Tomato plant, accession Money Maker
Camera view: horizontal (90 deg, fisheye); turntable rotation: 30 degrees
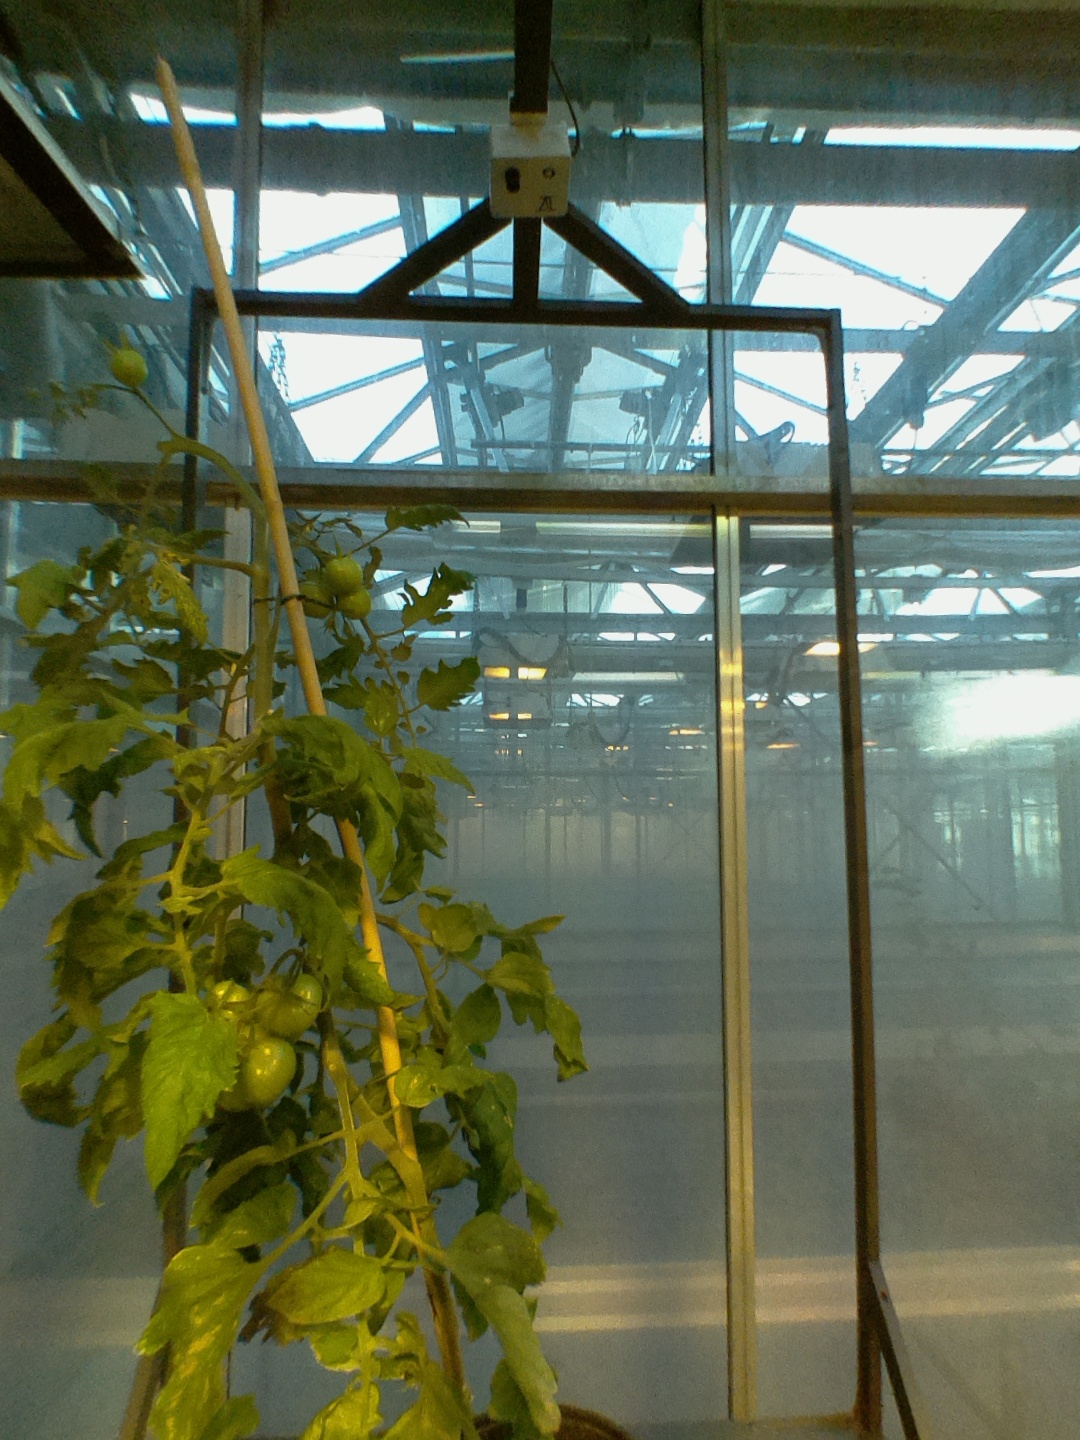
BBCH growth stage 79: 90% -100% of final fruit size